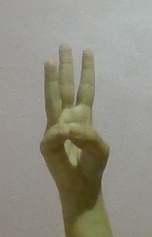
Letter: thaa